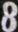
Number: 8